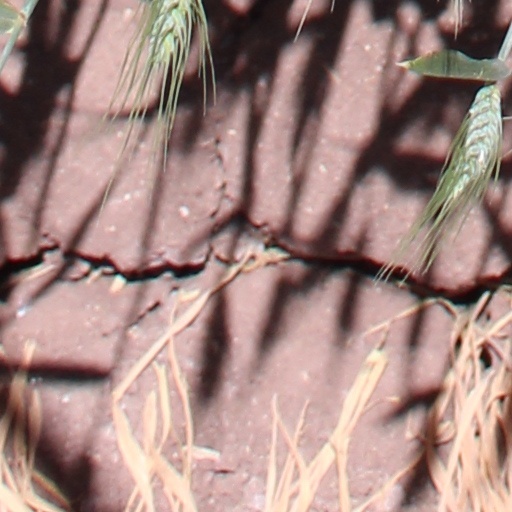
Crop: wheat